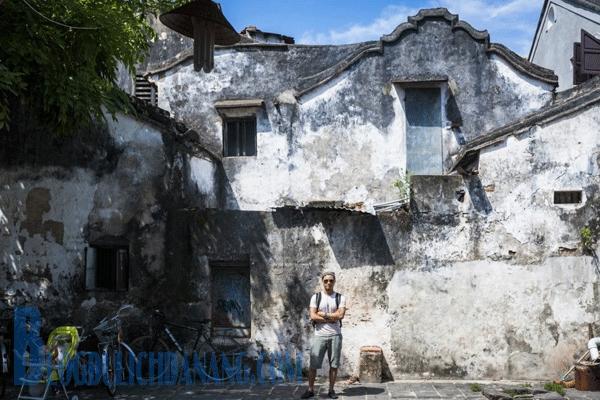
có một chàng trai đứng ở phía trước của một bức tường